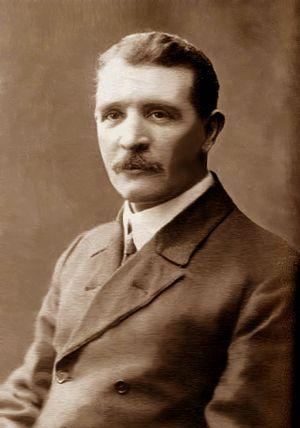
William McMaster Murdoch est un marin britannique. Issu d'une famille de marins, il entre au service de la White Star Line en 1900 et y devient rapidement officier. En 1903, son esprit d'initiative lui permet d'éviter une collision à l’Arabic, dont il est alors deuxième officier. Après avoir servi sur plusieurs navires prestigieux de la compagnie, il est choisi en avril 1912 comme premier officier du Titanic.